Bridei son of Beli

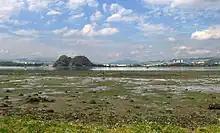
Altclut on the River Clyde at Dumbarton, seat of Bridei's father Beli

Bridei is described in a verse attributed to the broadly contemporary Adomnán as "son of the king of Dumbarton", indicating that he was the son of Beli, king of the British kingdom of Altclut; making Bridei also the grandson of Beli's predecessor Neithon son of Guipno; and the brother or half-brother of Beli's successor Eugein. The conflict between Bridei and Ecgfrith of Northumbria for Pictish supremacy is described in the poem "Iniu feras Bruide cath" ("Today Bridei Fights a Battle") as being over the legacy ("forba") of Neithon, providing evidence that this Neithon son of Guipno, Bridei's grandfather, may have been the same person as the earlier Pictish king recorded as Nechtan grandson of Uerb, and that the Alt Clut dynasty into which Bridei was born may have had Pictish origins.